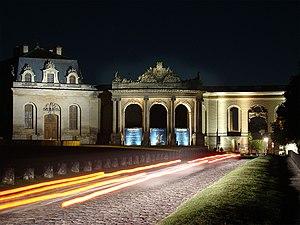
Chantilly, Oise, Picardie, France. Les Grandes Écuries.
Chantilly est une commune française située dans le département de l'Oise, en région Hauts-de-France. Située au cœur de la forêt de Chantilly, dans la vallée de la Nonette, elle se trouve au centre d'une agglomération d'environ 37 000 habitants. Au dernier recensement de 2017, la commune comptait 10 863 habitants appelés les Cantiliens.